Roger Federer

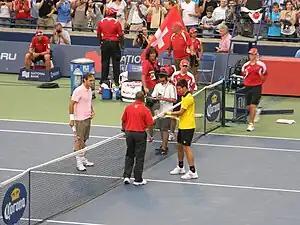
Federer and Djokovic at the Canadian Open in 2010

Federer and Novak Djokovic played one another 50 times, with Djokovic winning 27 matches and Federer winning 23. They are tied 4–4 on clay, while Federer trails 18–20 on hard-courts and 1–3 on grass. Their rivalry is the second most prolific rivalry in men's major history; Federer and Djokovic played each other 17 times at Grand Slam tournaments, while Djokovic and Nadal have played each other 18 times at Grand Slam tournaments.